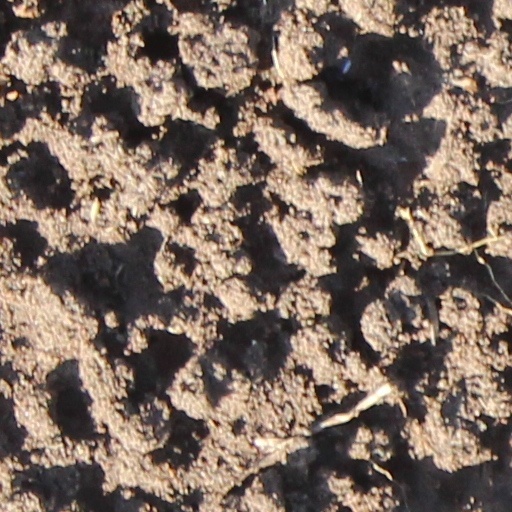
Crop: wheat